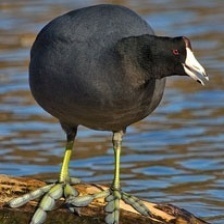
Species: AMERICAN COOT
Scientific name: FULICA AMERICANA